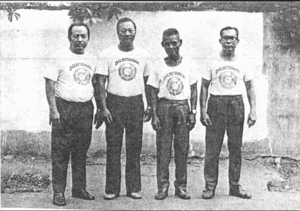
Balintawak
De original Balintawak klubmedlemmer fra venstre mod højre: Atty. Jose Villasin, Johnny Chiuten, grundlægger Venancio Bacon, og Teofelo Velez.
Balintawak, også kendt som Balintawak Eskrima eller Balintawak Arnis, er en stil af filippinsk kampkunst udviklet af Venancio "Anciong" Bacon i 1950'erne og systematiseret af dennes elev Jose Villasin. Venancio Bacon modtog tidligere undervisning af Lorenzo Saavedra. Stilarten er opkaldt efter Cebu City's Balintawak Self Defense Club, hvor den oprindeligt blev undervist i. Til gengæld tog klubben sit navn efter gaden af sin beliggenhed Balintawak Street, hvor de oprindelige Balintawak mestre trænede.